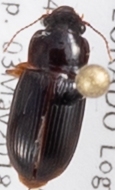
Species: Harpalus desertus
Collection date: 2018-05-03
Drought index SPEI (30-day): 1.23
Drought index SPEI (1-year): -0.482
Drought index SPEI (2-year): -0.3